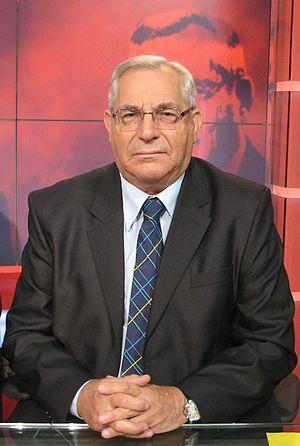
Le prix Israël, en hébreu : פרס ישראל, est remis chaque année, par l'État d'Israël, lors d'une cérémonie, à la veille de la fête de l'indépendance d'Israël.